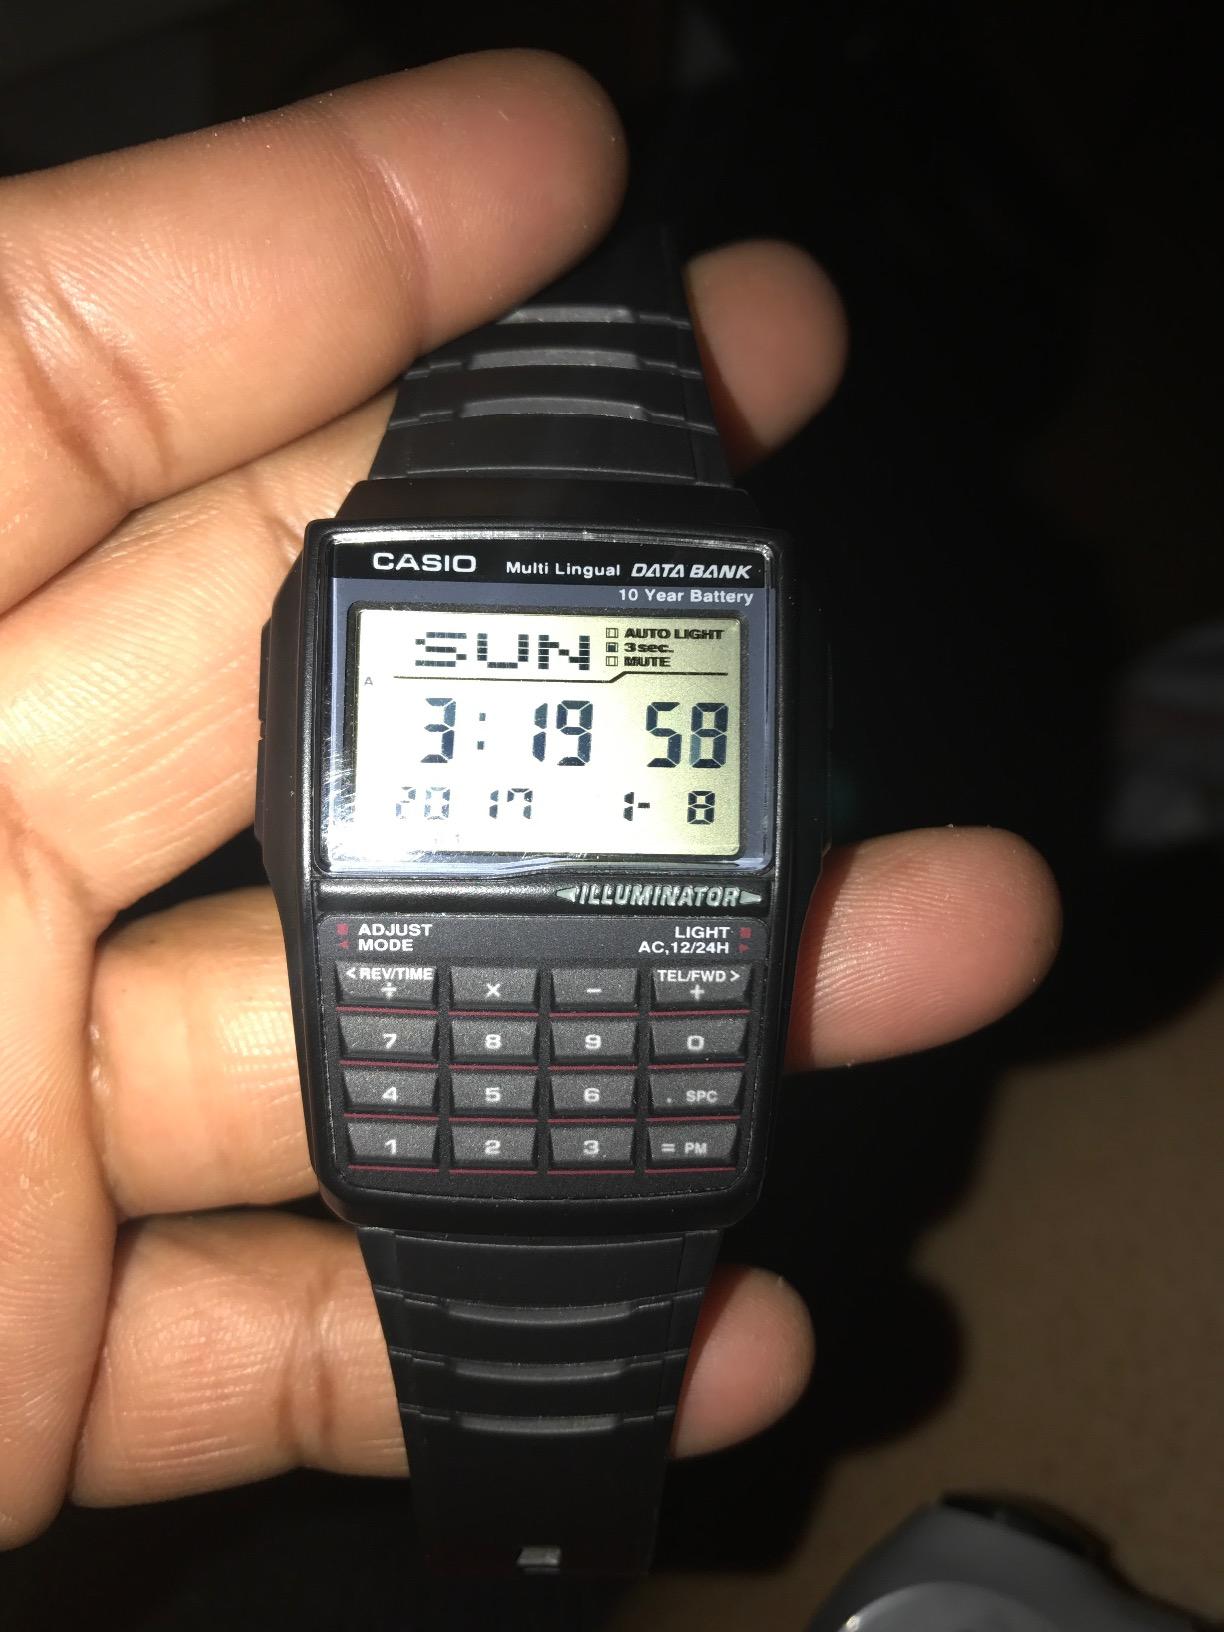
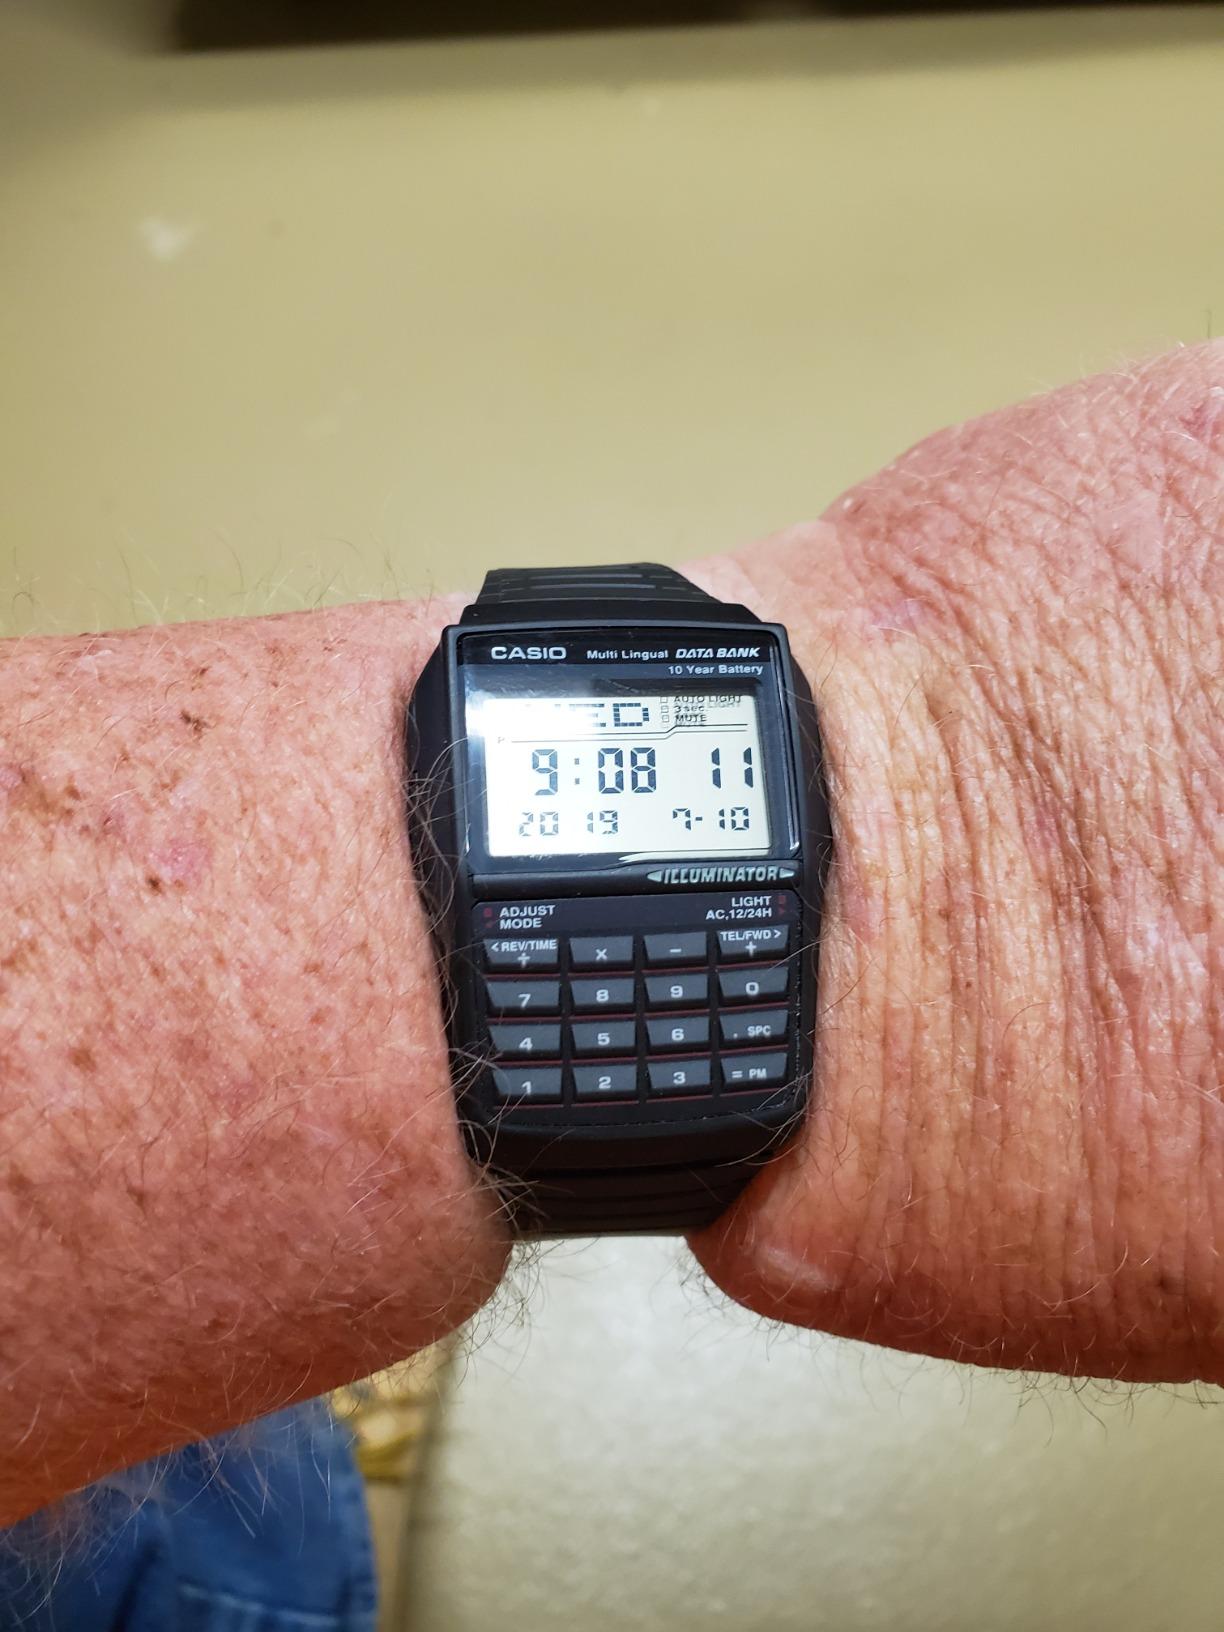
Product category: accessories_watch
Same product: yes